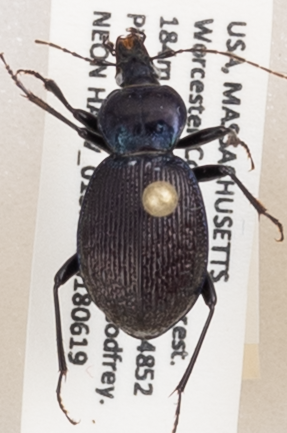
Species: Sphaeroderus stenostomus lecontei
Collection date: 2018-06-19
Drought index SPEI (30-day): -0.9
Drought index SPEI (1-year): -0.54
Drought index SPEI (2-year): -0.8